Kelana Jaya line

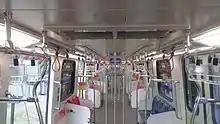
Interior of the refurbished set

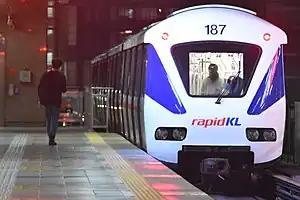
A 'married train' of the Innovia ART 200 MLR set 87

In 2017, another MLR project included two 2-car sets permanently coupled to form a 4-car set, known as the 'married train'. Interiors were similar to the previous MLR sets with added TV panels at each end of the sets, dynamic route map displays and walkable through gangways between the two sets. The first coupled train, TR87 (previously TR22 and TR27), entered service on 29 December 2017, with the remaining undergoing delivery in stages.